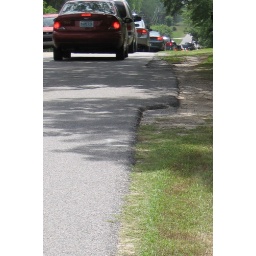
I was on my bike so rode in the grass and didn't have to wait in line.